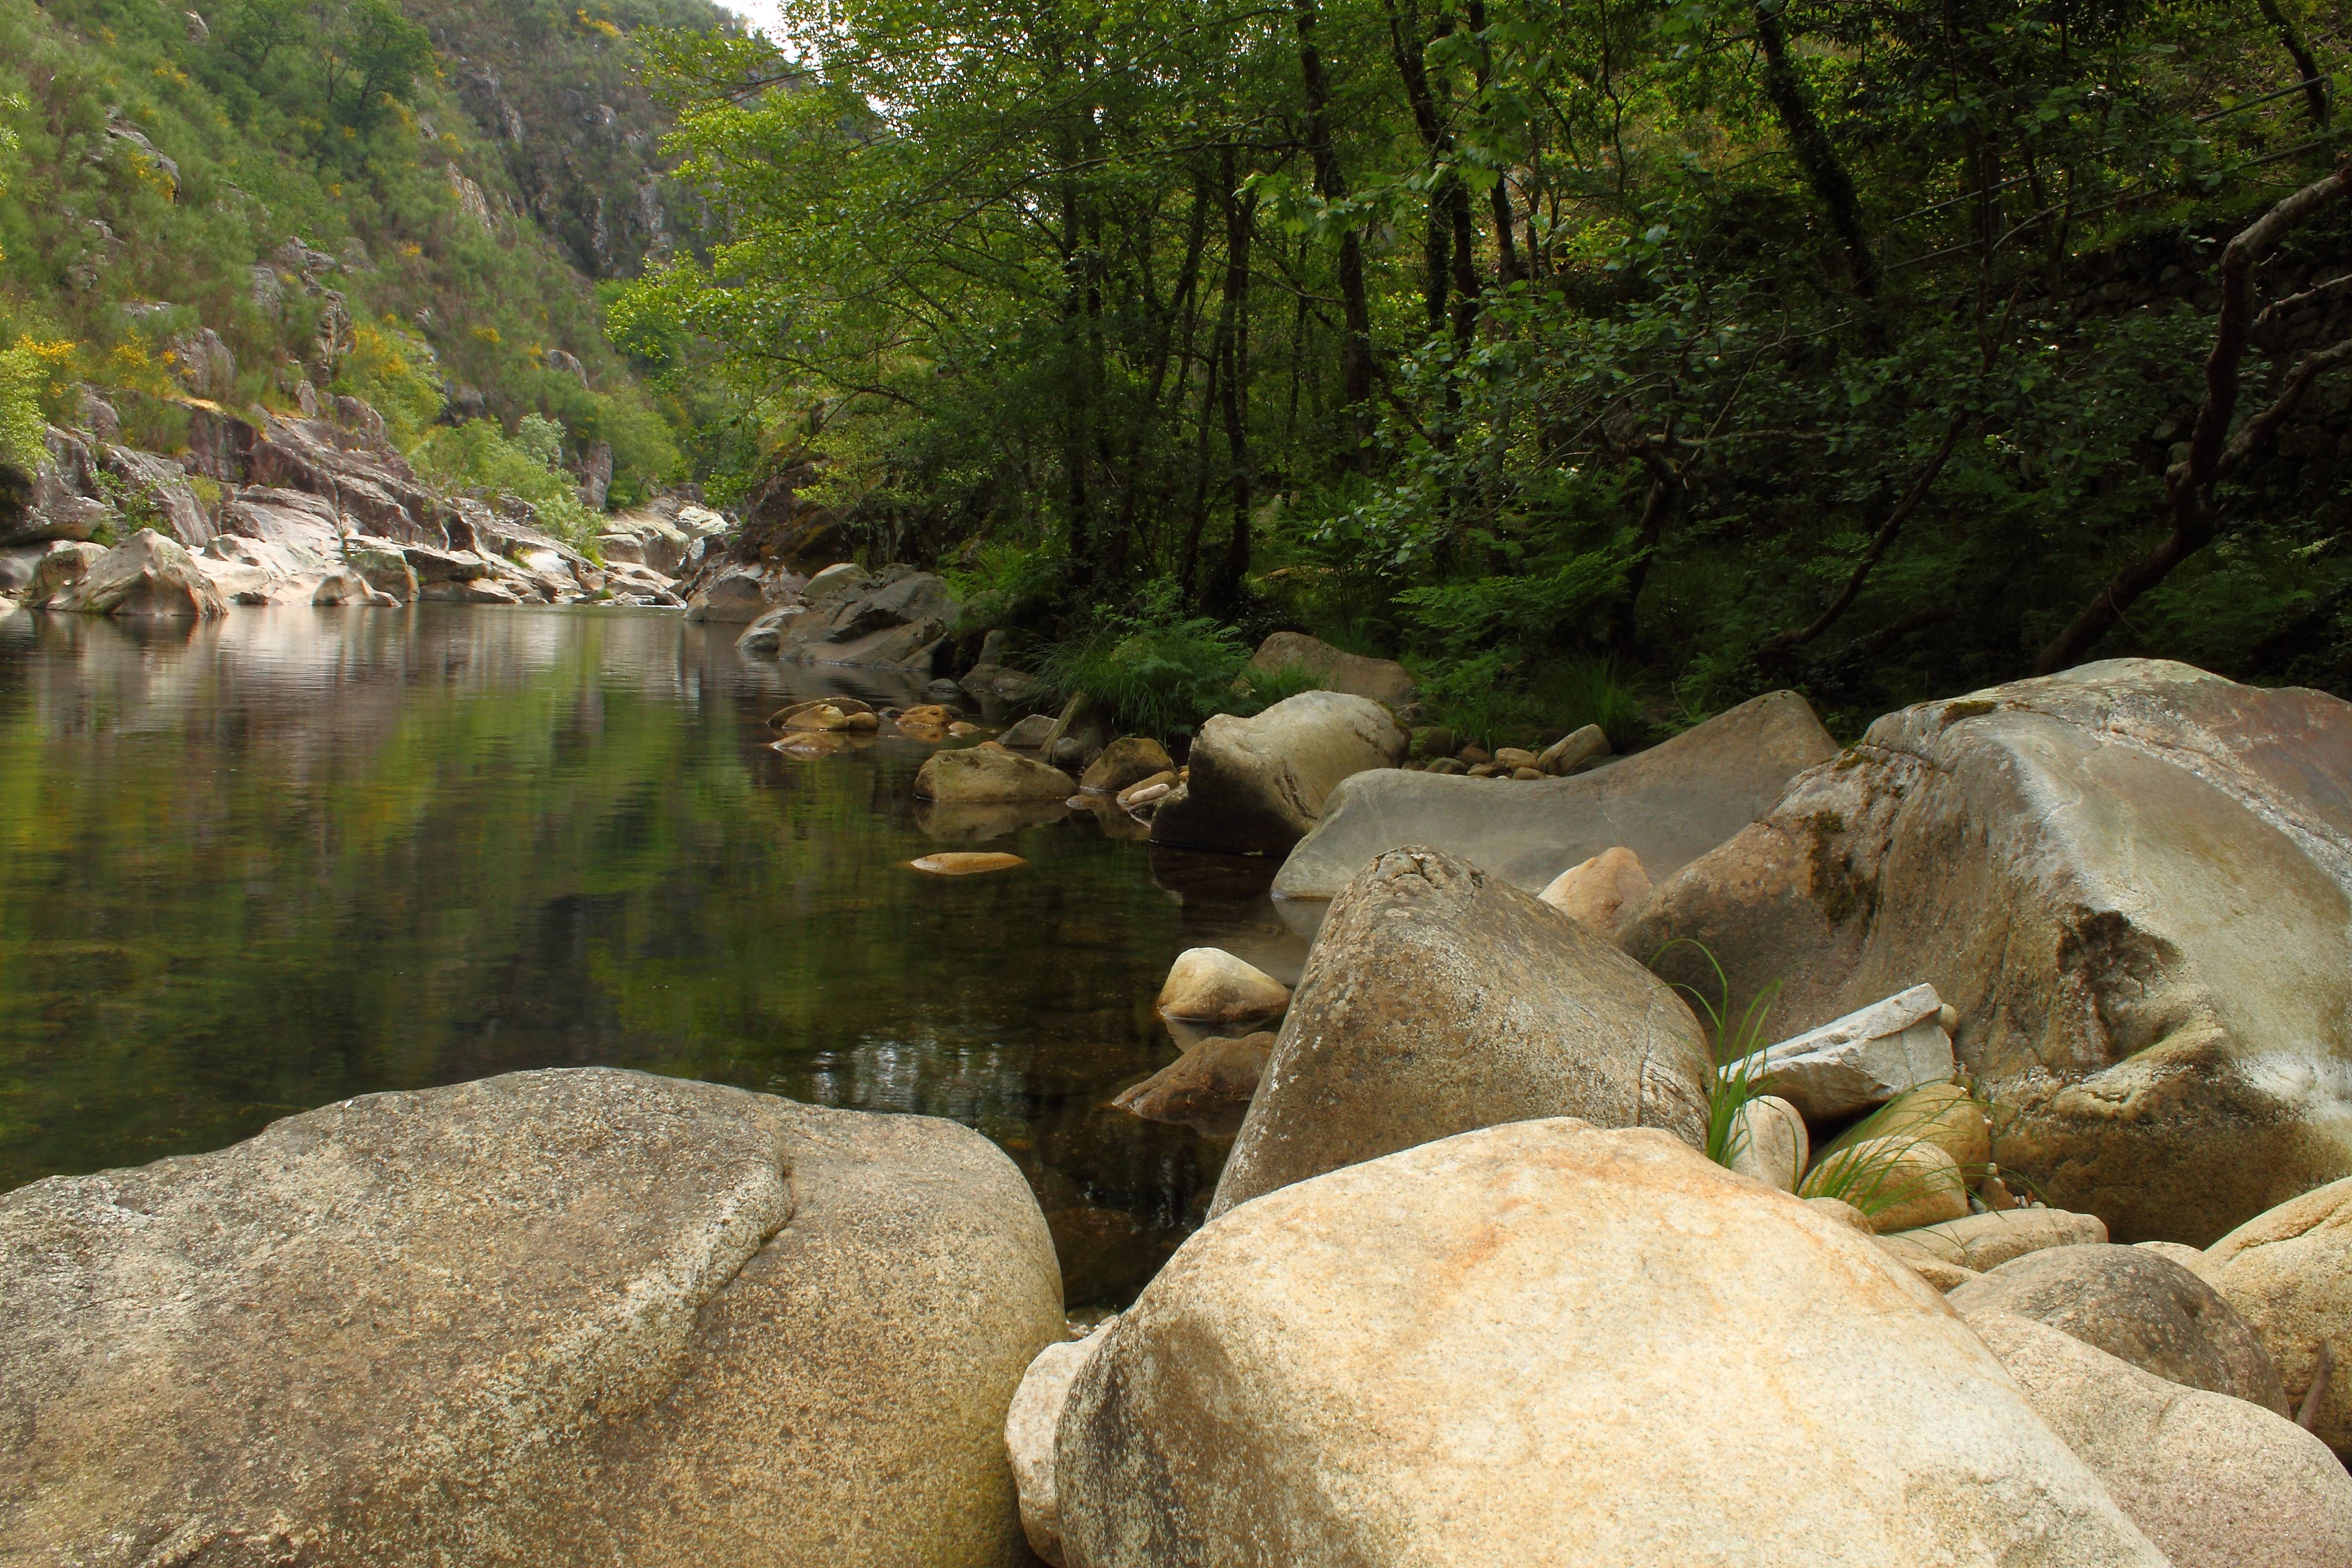
rock, wilderness, trail, river, valley, stream, canon, rapid, eos, spain, ravine, boulder, 500d, espaa, galicia, pontevedra, watercourse, wadi, ggl1, cotobade, senderosanxurxodesacos